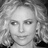
Emotion: neutral